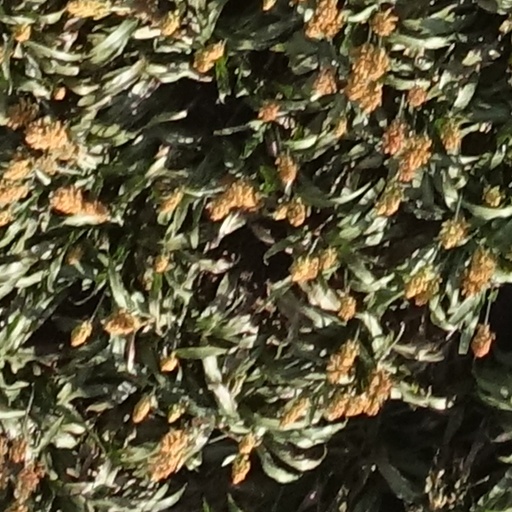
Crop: sorghum